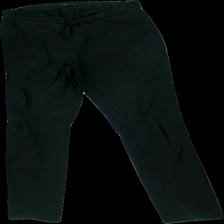
View: front
Type: Trousers
Category: Ladies
Brand: Not in the list
Brand text on label: ÅHLENS
Colors: Black
Material: 52% Nylo 48% Visc
Cut: Tight
Season: All
Stains: Minor
Damage: damaged elasticity,damaged elasticity band, washed out
Price range: <50
Recommended usage: Export